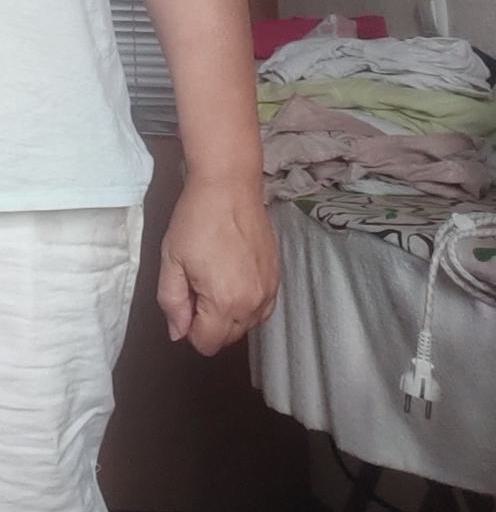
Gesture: no_gesture